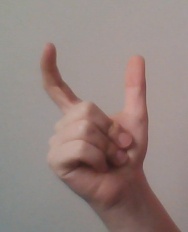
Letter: nun